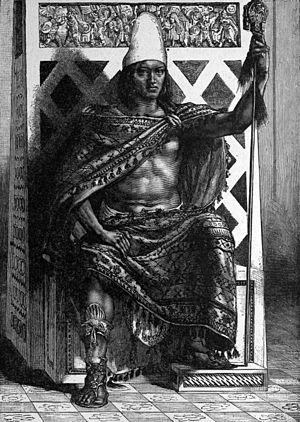
Le mot nahuatl tlatoani signifie littéralement « celui qui parle ». C'était le titre du plus haut dirigeant militaire et religieux d'un altepetl, cité-État de la Mésoamérique nahua. Le terme est parfois traduit par « roi » ou « orateur vénéré ».